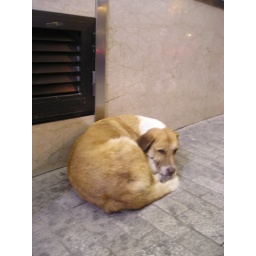
This dog was sleeping in the middle of downtown Athens, just outside McDonalds.